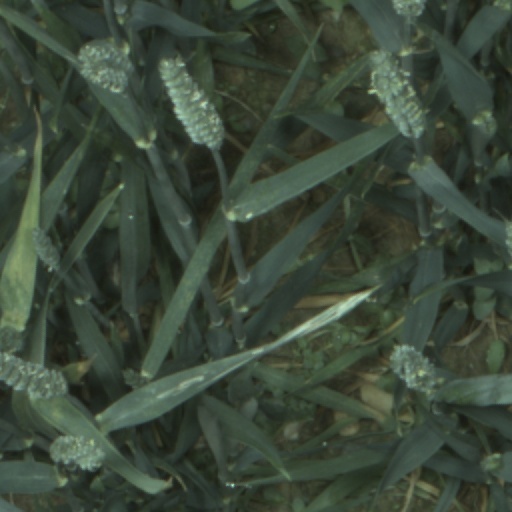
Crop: wheat